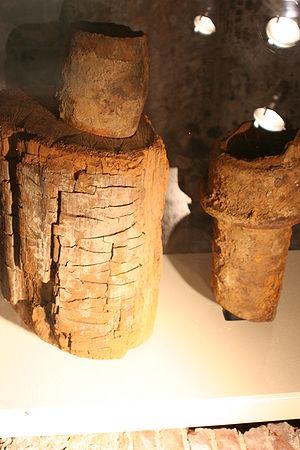
Un tuyau est un élément de section circulaire destiné à l'écoulement d'un fluide, liquide, ou gaz ou d'un solide pulvérulent, au transport de l'énergie de pression, à l'échange de l'énergie au travers de la paroi. Il peut être rigide ou souple. La paroi du tuyau sépare l'intérieur de l'extérieur et permet ces fonctions.
Domaine de la fontainerie, une conduite est une suite de tuyaux conduisant l'eau d'un lieu à un autre.